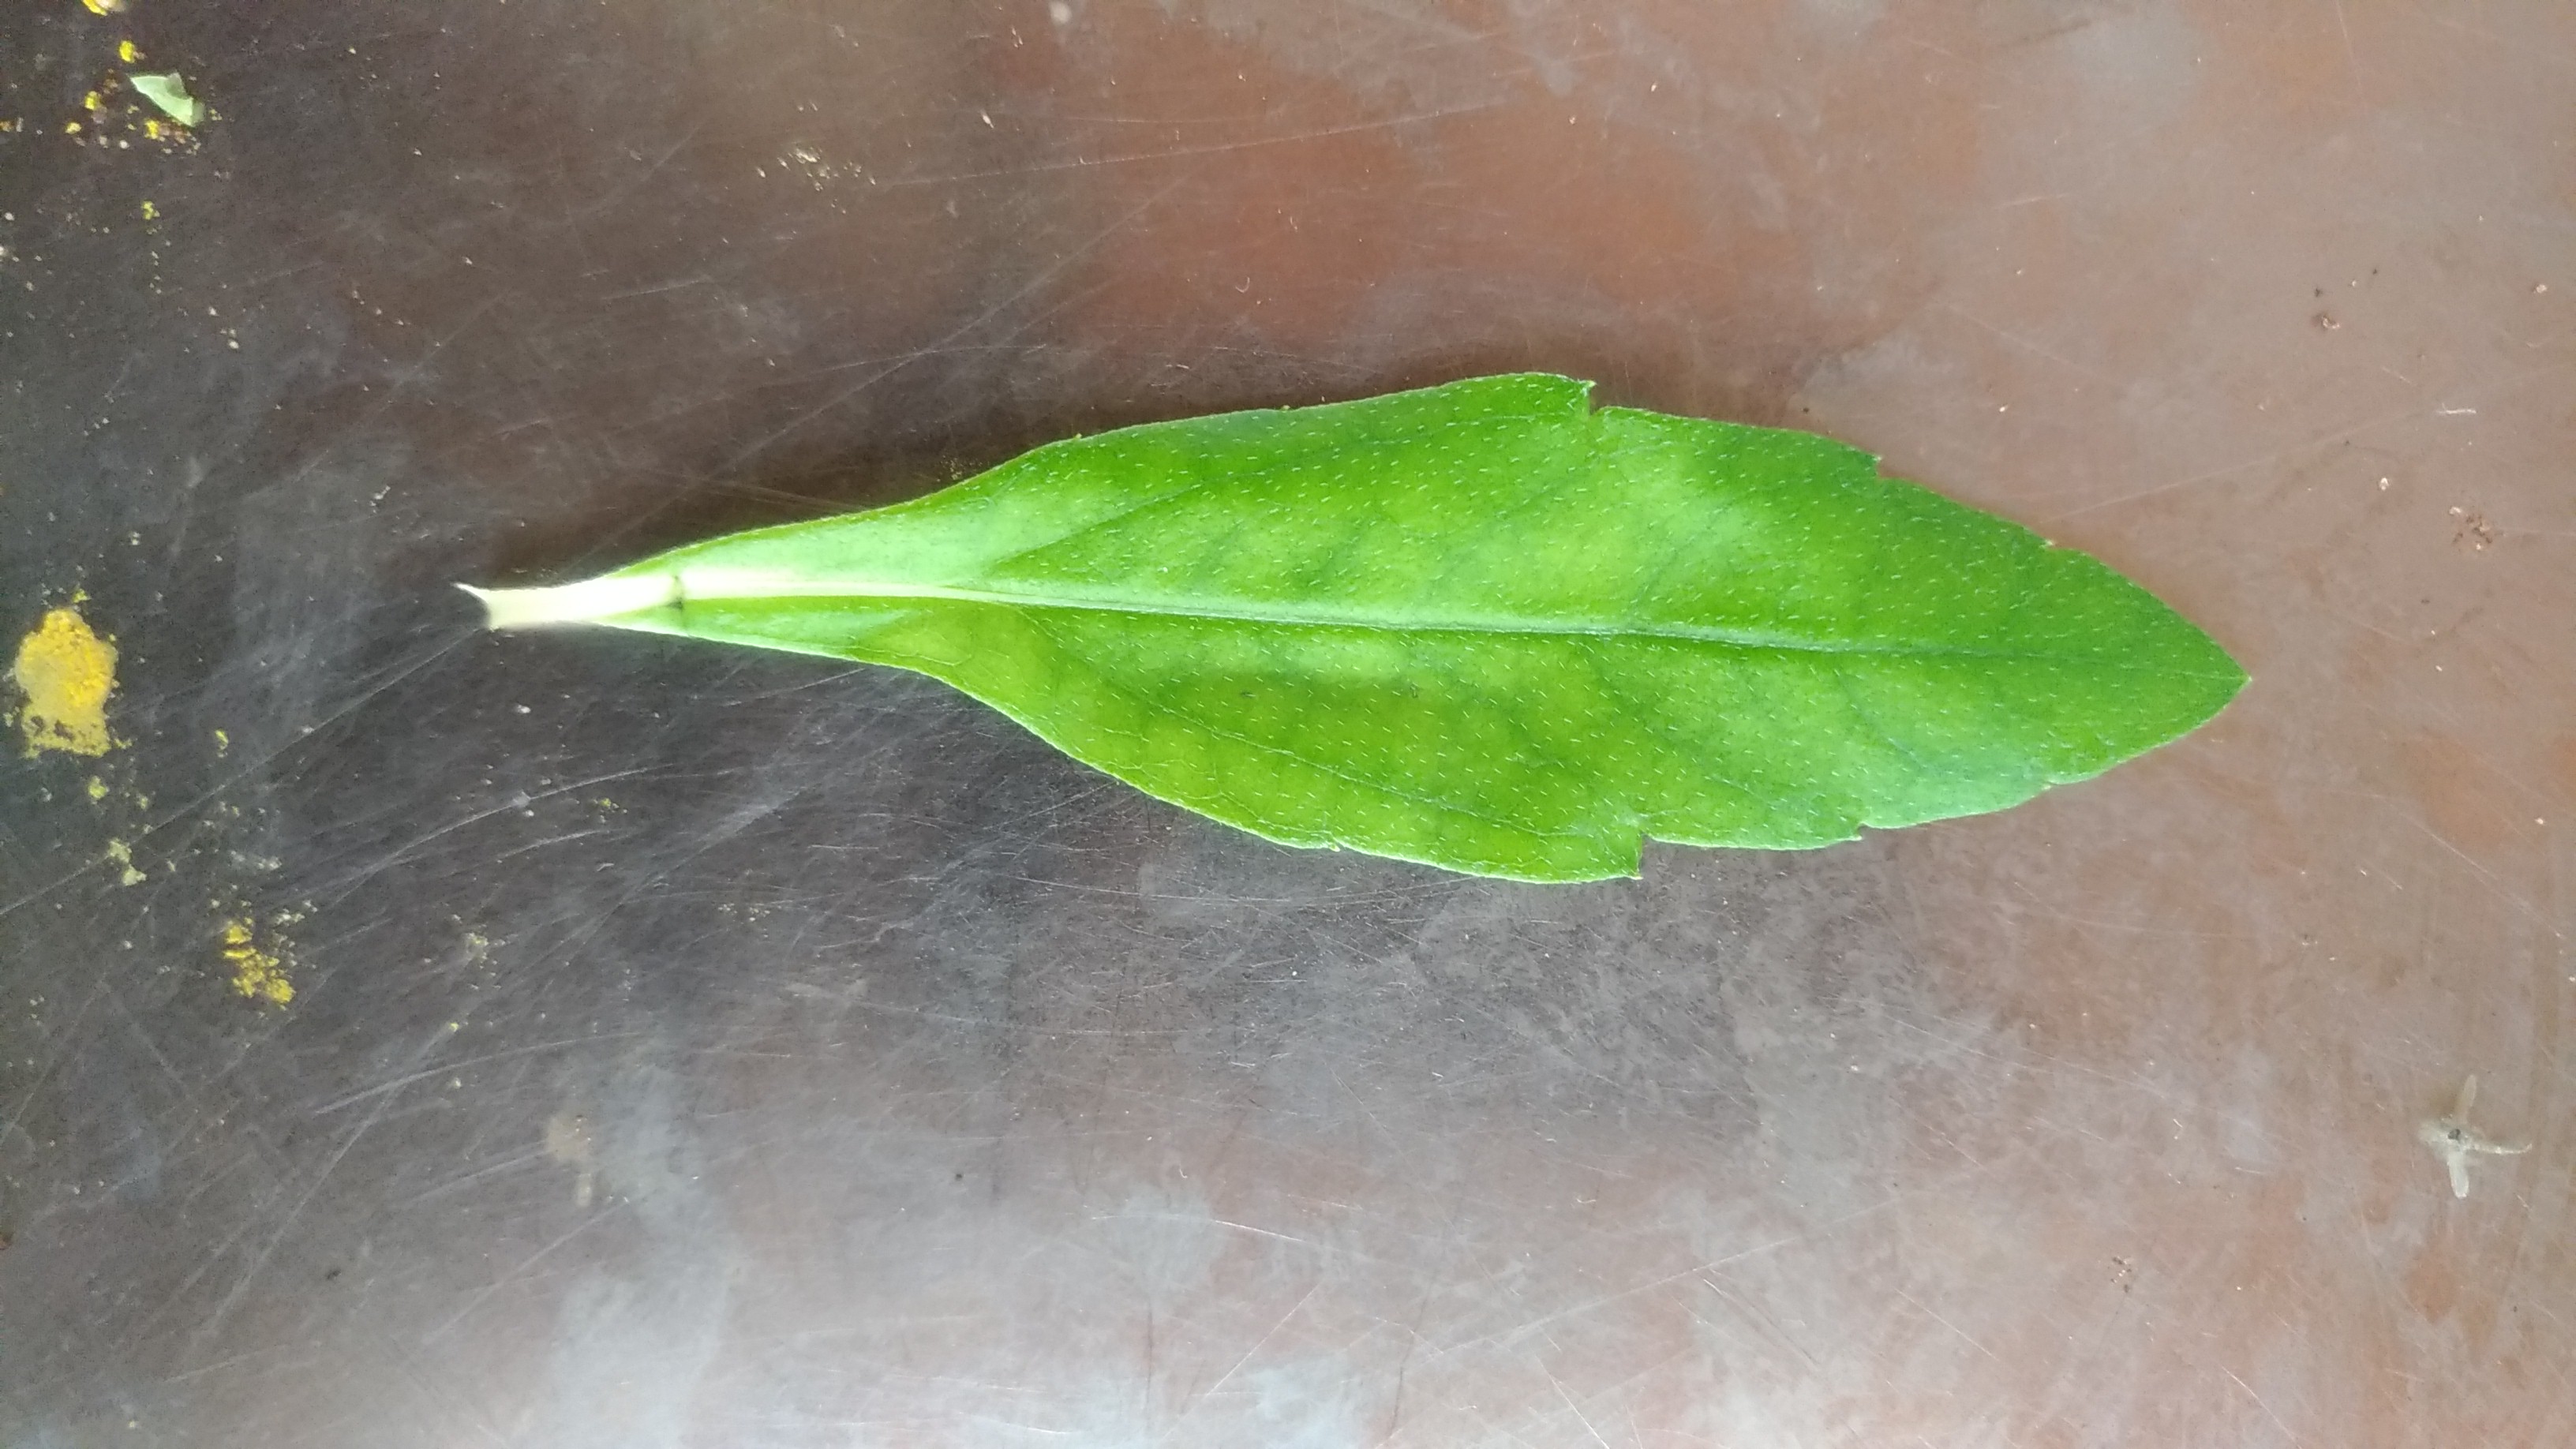
Plant: Bringaraja